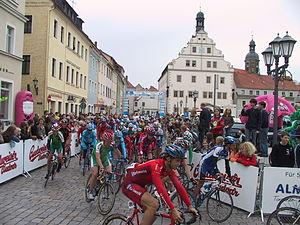
La Course de la Paix est une épreuve cycliste à étapes, créée en 1948. Organisée par les quotidiens des partis communistes polonais Trybuna Ludu et tchécoslovaque Rudé Právo, la course se dispute jusqu'en 1951 entre Varsovie et Prague. En 1952, le journal Neues Deutschland, organe du Parti socialiste unifié d'Allemagne se joint à l'organisation. Désormais, la Course de la Paix alterne ses départs et ses arrivées entre les trois capitales, Berlin, Prague et Varsovie. Cette organisation dure jusqu'en 1984. En 1985 et 1986, les soviétiques sont associés à l'organisation de la course : le quotidien la Pravda devient coorganisateur et les départs sont donnés de Moscou puis de Kiev. Elle reprend en 1987 son parcours traditionnel, entre Berlin, Prague et Varsovie, et célèbre son 40ᵉ anniversaire en réunissant au départ de Berlin 156 coureurs répartis en 26 équipes venues de 3 continents. C'est son apogée. La première page du règlement de la Course de la Paix définit l'objectif de l'épreuve :
La Course de la Paix 2006 est la 58ᵉ et dernière édition de la Course de la Paix. La compétition s'est déroulée du 13 au 20 mai 2006. La course comporte 8 étapes tracées entre Linz, Karlovy Vary et Hanovre. Elle fait partie de l'UCI Europe Tour 2006 en catégorie 2.HC.